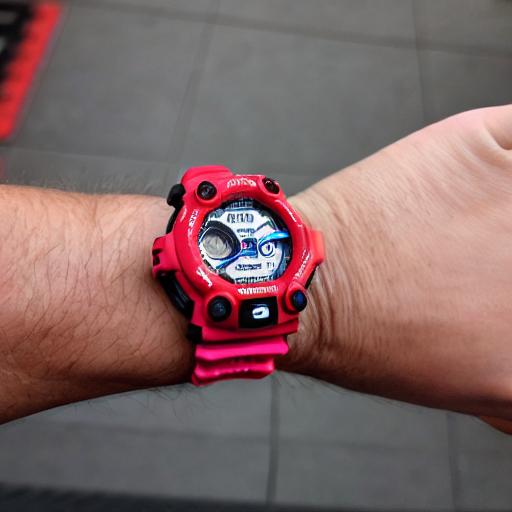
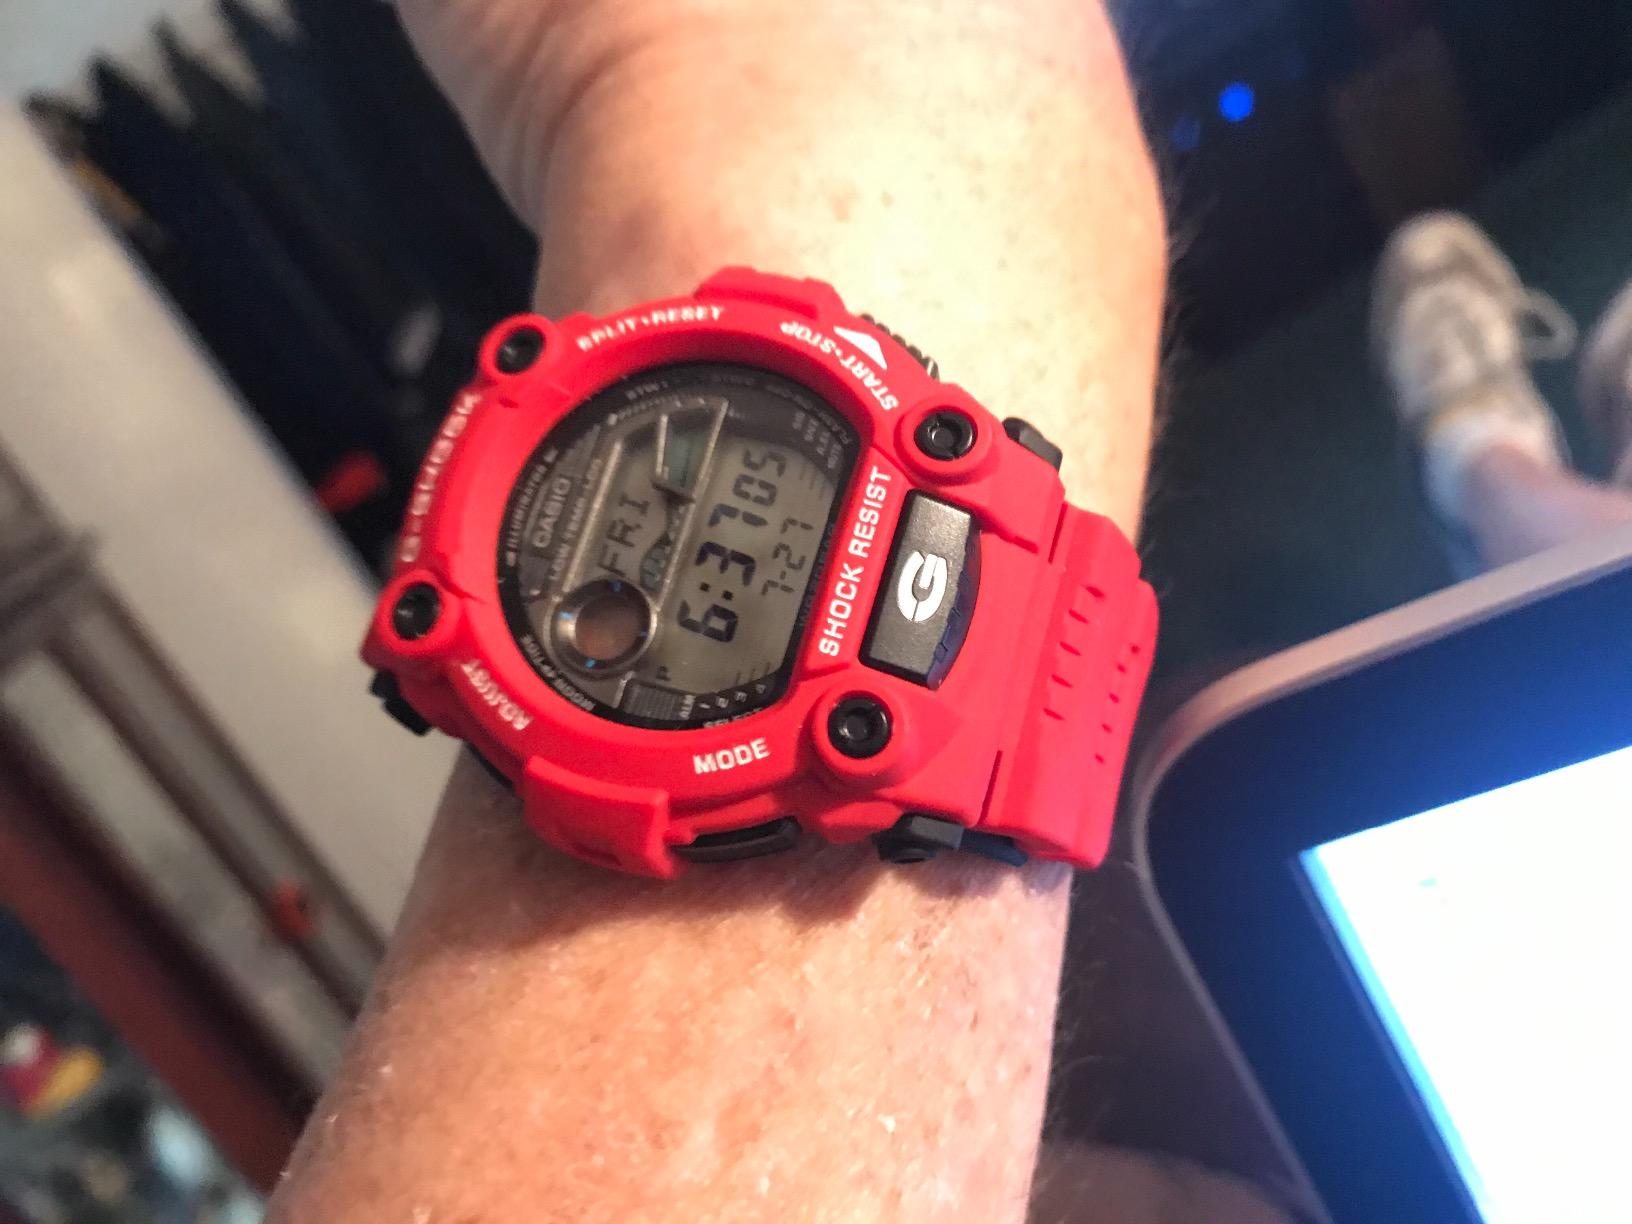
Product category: accessories_watch
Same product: no